Godha (film)

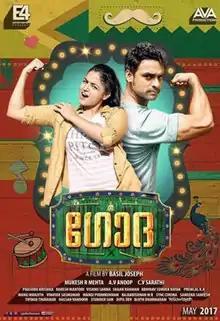
Theatrical release poster

Godha is a 2017 Indian Malayalam-language sports comedy film directed by Basil Joseph and written by Rakesh Mantodi, and jointly produced by AVA Productions and E4 Entertainment. The film stars Tovino Thomas, Wamiqa, Aju Varghese and Renji Panicker. The plot follows Aanjaneya Das, son of Captain Bharathan a gatta gusthi coach, who brings home Aditi Singh, a Punjabi wrestler. "Godha" was released on 19 May 2017.